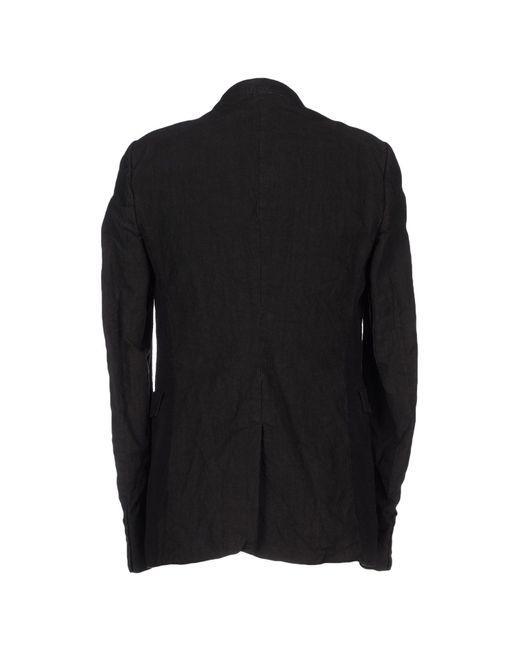
schwarzer formeller Büromantel mit langen Ärmeln